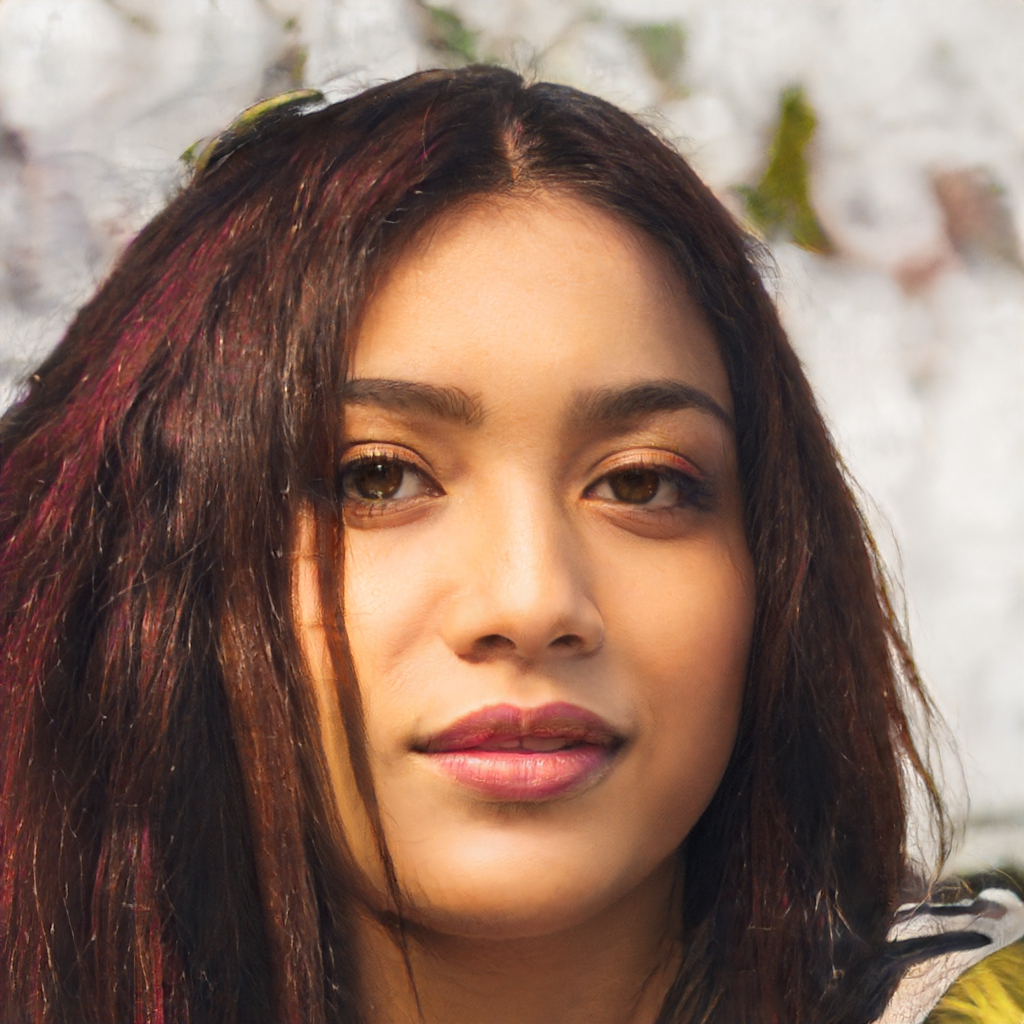
Label: Colored